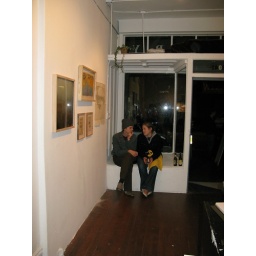
will and yoli hiding in window box